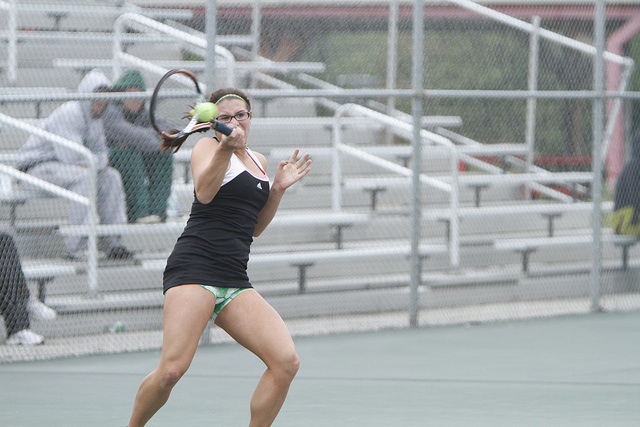
một người phụ nữ đang chuẩn bị đánh quả bóng tennis